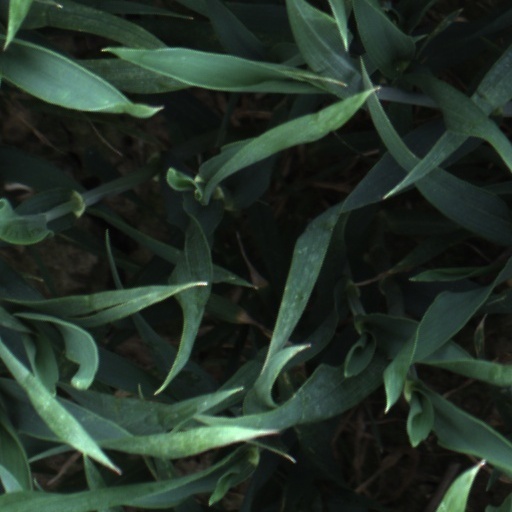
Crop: wheat